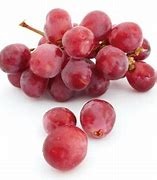
Label: grape